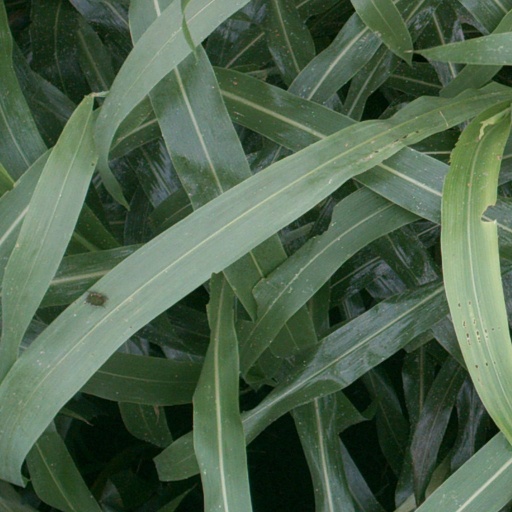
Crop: sorghum